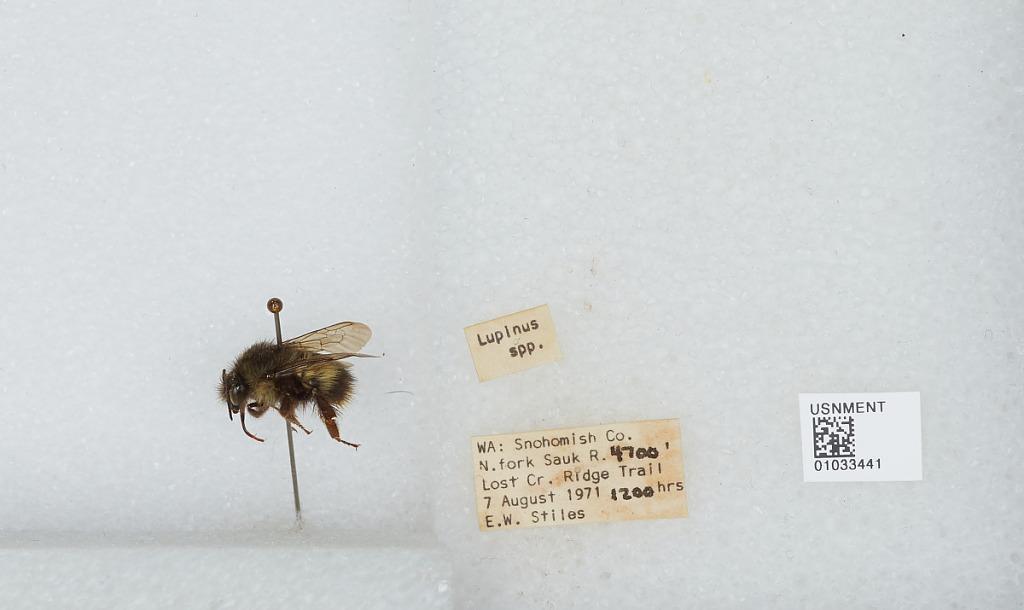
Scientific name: Bombus (Pyrobombus) sitkensis Nylander
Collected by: E. Stiles
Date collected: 1971-8-7
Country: United States
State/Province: Washington
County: Snohomish
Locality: North Fork Sauk River, Lost Creek Ridge Trail
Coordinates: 48.0936, -121.336